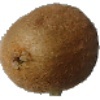
Label: Kiwi 1